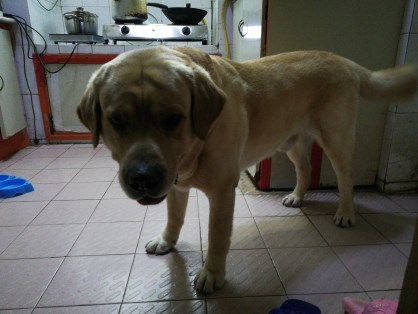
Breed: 3580-n000122-Labrador_retriever